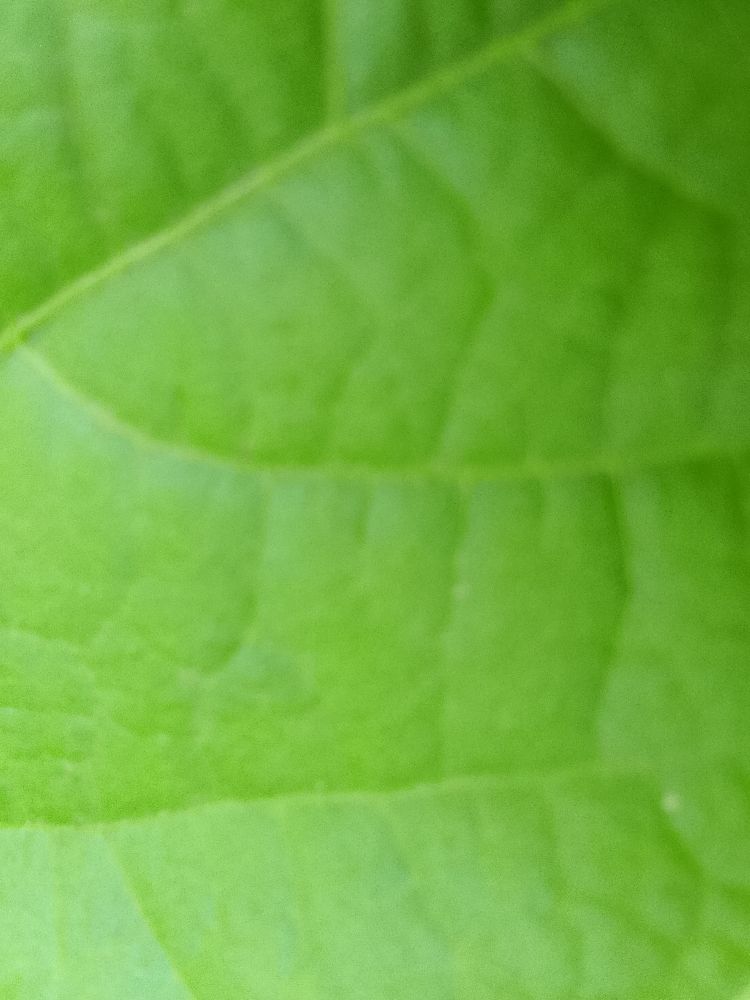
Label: healthy